Bird vision

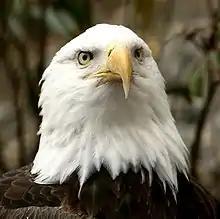
With forward-facing eyes, the bald eagle has a wide field of binocular vision.

Vision is the most important sense for birds, since good eyesight is essential for safe flight. Birds have a number of adaptations which give visual acuity superior to that of other vertebrate groups; a pigeon has been described as "two eyes with wings". Birds are theropods, and the avian eye resembles that of other sauropsids, with ciliary muscles that can change the shape of the lens rapidly and to a greater extent than in the mammals. Birds have the largest eyes relative to their size in the animal kingdom, and movement is consequently limited within the eye's bony socket. In addition to the two eyelids usually found in vertebrates, bird's eyes are protected by a third transparent movable membrane. The eye's internal anatomy is similar to that of other vertebrates, but has a structure, the pecten oculi, unique to birds.